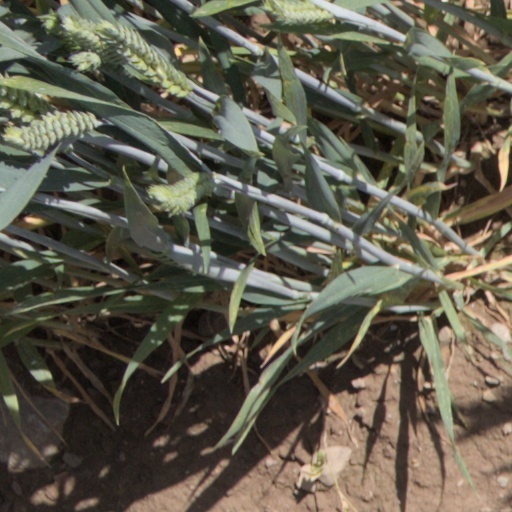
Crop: wheat